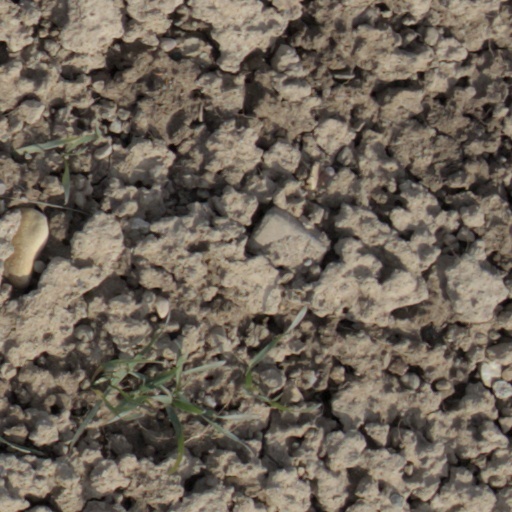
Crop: wheat